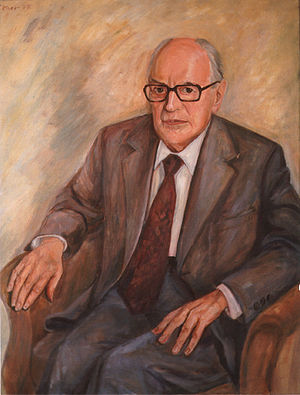
Willy Messerschmitt / Retssag og karriere efter krigen
"Wilhelm Emil ""Willy"" Messerschmitt var en legendarisk tysk flykonstruktør og flyfabrikant. Han blev født i Frankfurt am Main, søn af en vinhandler. Hans stedfar var den amerikanske maler og professor ved kunstakademiet i München Carl von Marr.